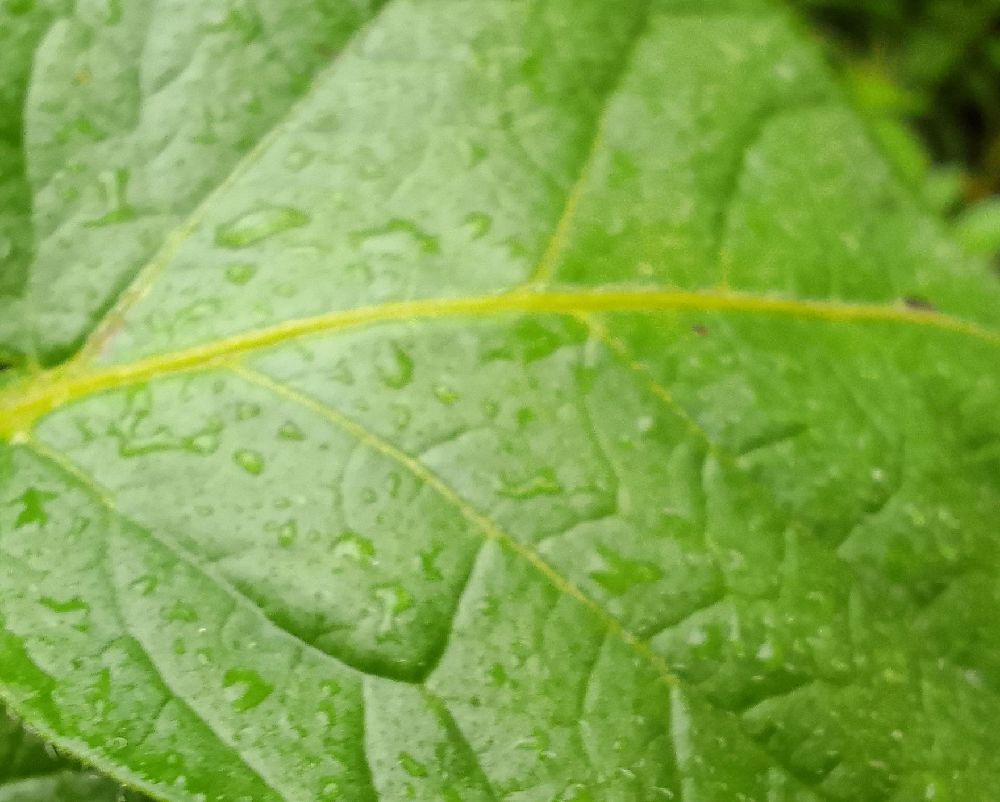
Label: Healthy